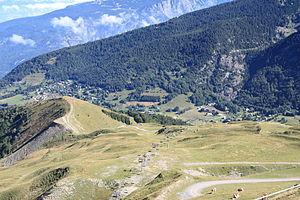
Panorama sur la station de ski de l'Alpe du Grand Serre (Isère), vu depuis les alpages du Grand Serre.
L'Alpe du Grand Serre est une station de sports d'hiver de taille moyenne située dans les Alpes du Nord, sur la commune de La Morte, à 1 368 m d'altitude. La station est située au sommet d'un col aux portes de l'Oisans entre la vallée de la Romanche et la vallée de la Roizonne.